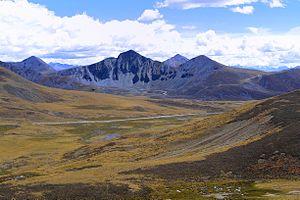
Le col Milha, également appelée jiagejiangzong, situé dans le xian de Gongbo'gyamda, culmine à 5 013 mètres d'altitude, à cheval entre la Ville-préfecture de Linzhi et le Xian de Maizhokunggar dans la ville-préfecture de Lhassa, dans la Région autonome du Tibet, en République populaire de Chine.